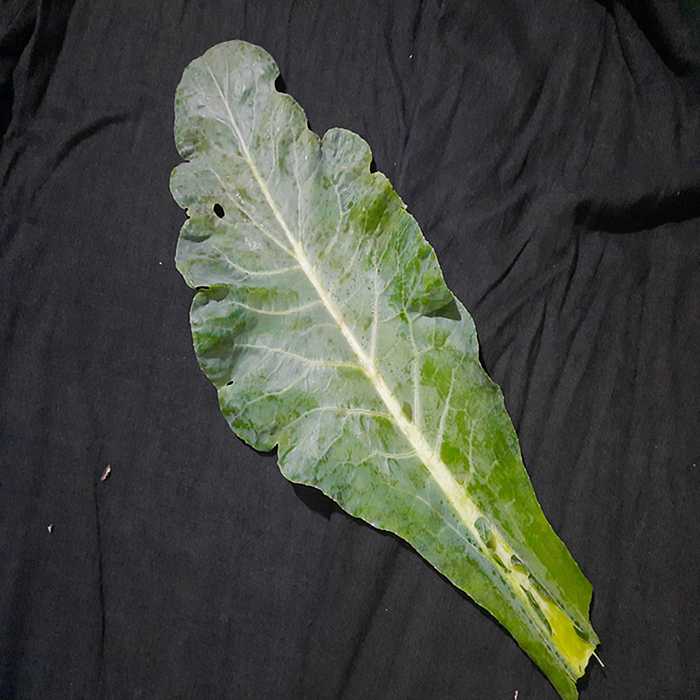
Plant: Cauliflower
Label: Fresh leaf